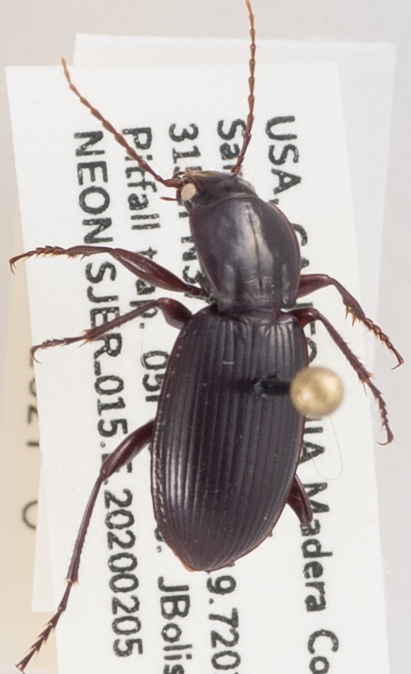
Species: Pterostichus panticulatus
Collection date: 2020-02-05
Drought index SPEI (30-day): -1.69
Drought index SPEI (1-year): -0.334
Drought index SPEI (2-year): -0.304